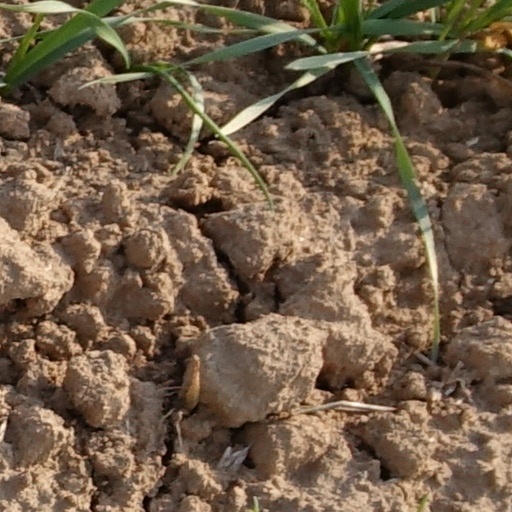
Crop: wheat